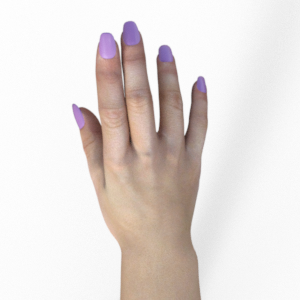
Label: paper